Smoothbore

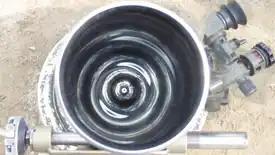
A 81mm L16 smoothbore mortar

A smoothbore weapon is one that has a barrel without rifling. Smoothbores range from handheld firearms to powerful tank guns and large artillery mortars. Some examples of smoothbore weapons are muskets, blunderbusses, and flintlock pistols. The opposite of smoothbore is rifling.